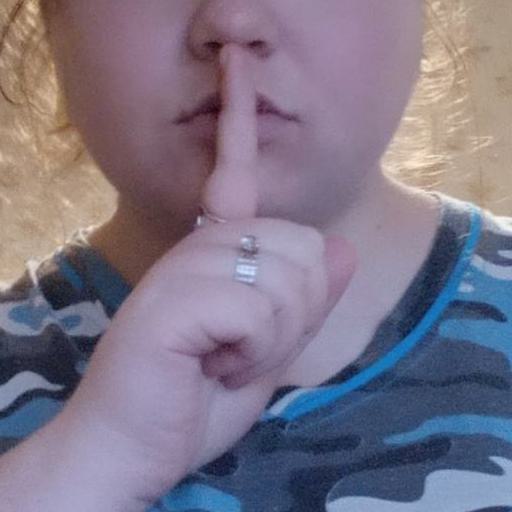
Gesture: mute